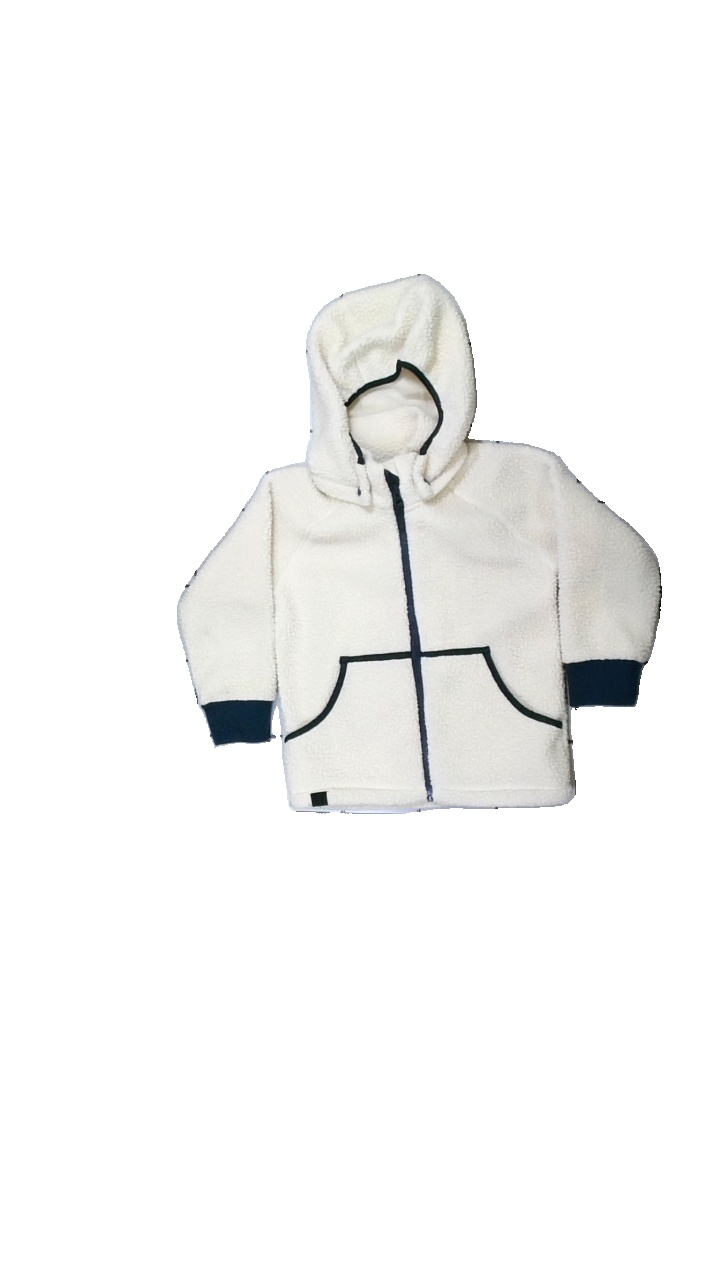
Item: Hoodie (Children)
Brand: Neomondo
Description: White hoodie with blue details from NeoMondo, size 110. Poor condition.
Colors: White, Blue
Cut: Regular
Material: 100% poly
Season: Winter
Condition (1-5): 2
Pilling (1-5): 3
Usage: Recycle
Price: <50